James Dibble

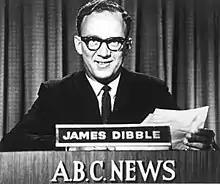
James Dibble reading the first news bulletin on ABC TV, on 5 November 1956

James Edward Dibble (4 February 1923 – 13 December 2010) was an Australian television presenter, at the Australian Broadcasting Corporation's (ABC), where he was the inaugural presenter of the news bulletin ABC News Sydney, a role he held for 27 years, from Monday, 5 November 1956 until his retirement on Friday, 10 June 1983.